I Rise (song)

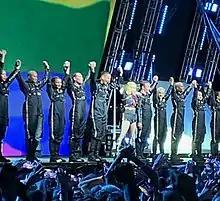
Madonna ending her set at Stonewall 50 – WorldPride NYC 2019 with a performance of "I Rise"

Madonna partnered with Time Studios to create a music video for "I Rise", which was directed by Peter Matkiwsky and released on June 19, 2019. Madonna herself does not appear in the video, but it instead shows footage of the Stoneman Douglas High School shooting survivors, LGBTQ supporters, women's rights protesters, Olympic gymnast Aly Raisman's testimony about sexual abuse, Filipino journalist Maria Ressa's arrest, among other social justice movements. Mike Wass from Idolator commented that the clip "conveys the song's powerful message in a striking way", while according to Alexander Kacala from "The Advocate", "Madonna has never shied away from making bold statements with her work", and the video was "a testament to that".